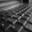
Label: keyboard